Struga

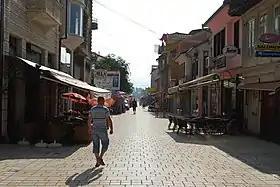
Old boulevard of Struga.

The ancient name of the city is Enchalon (Εγχαλών), the ancient Greek word for eel, which may be related to the Illyrian Enchele tribe that was known to live in the region. According to E. Hamp, a connection with Albanian ’ngjalë’ makes it possible that the name Enchele was derived from the Illyrian term for eels, which may have been anciently related to Greek and simply adjusted to the Greek pronunciation. In Polybius the word 'Enchele' is written with a voiceless aspirate "kh", "Enchelanes", while in Mnaseas it was replaced with a voiced "ng", "Engelanes", the latter being a typical feature of the Ancient Macedonian and northern Paleo-Balkan languages.